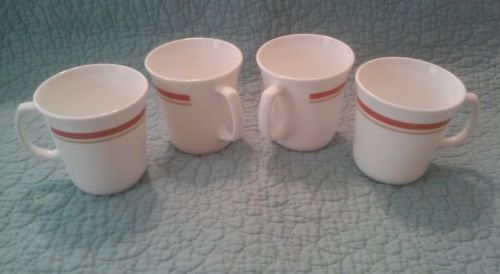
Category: mug